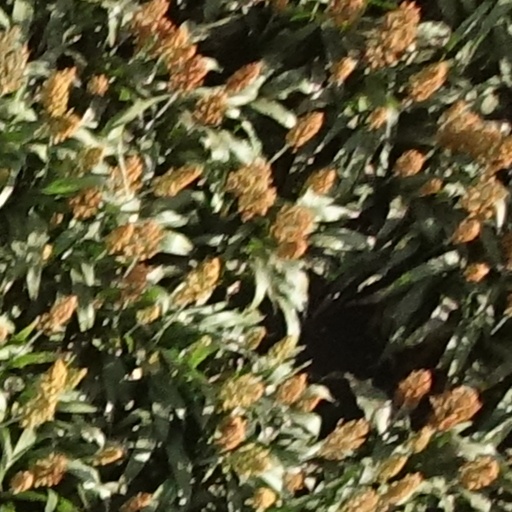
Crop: sorghum